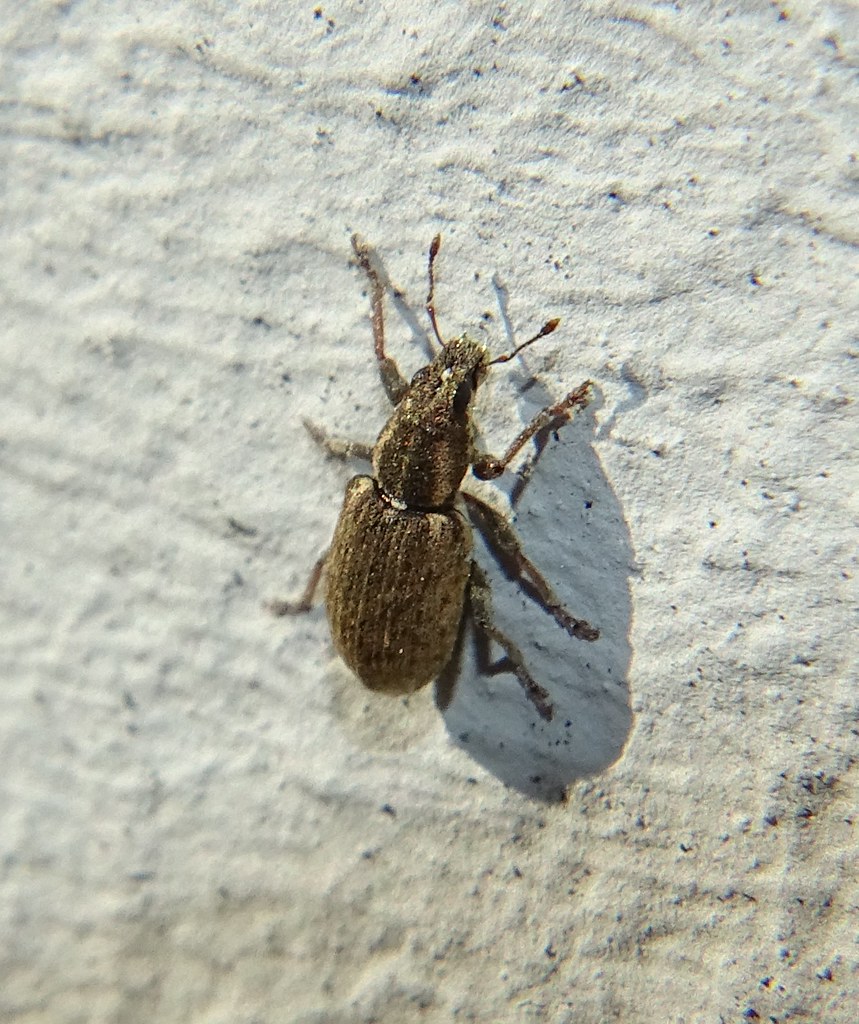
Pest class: pea_leaf_weevil